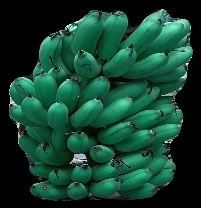
Variety: rasbale
Grade: grade1